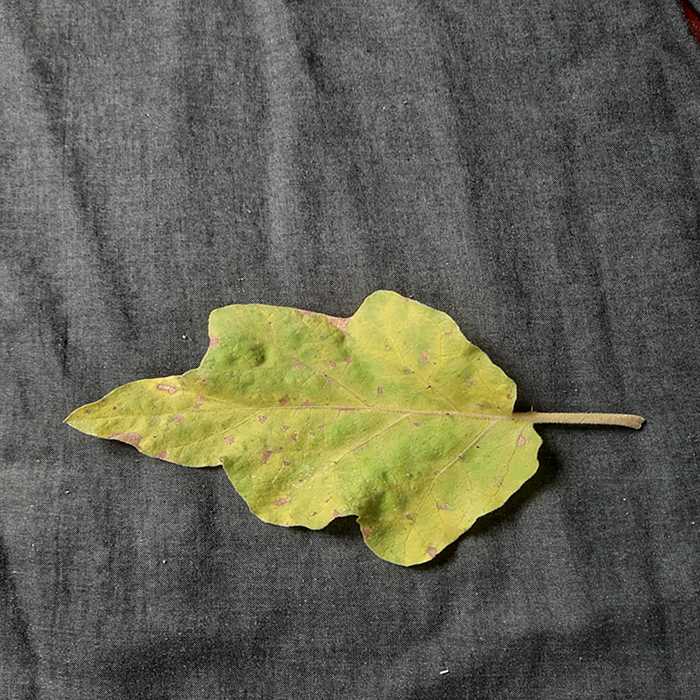
Plant: Eggplant
Label: Eggplant verticillium wilt